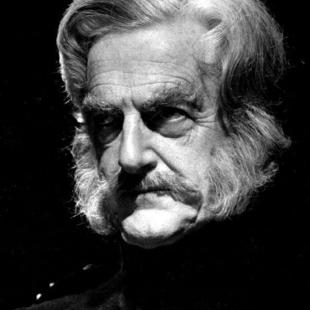
Age: 60